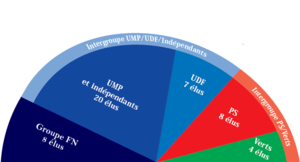
Le conseil régional d'Alsace est l’ancien conseil régional qui administrait la région Alsace de 1982 à 2015. Le terme pouvait aussi, dans une acception plus restreinte, désigner l'assemblée élue qui définissait la politique de cette collectivité. Son dernier président était Philippe Richert, élu le 26 mars 2010. Il comportait 47 membres. Il siègeait depuis 2005 à la Maison de la Région située au nord de Strasbourg, sur la place du Wacken, devenue place Adrien Zeller en septembre 2010 en hommage à l'ancien président de la région.